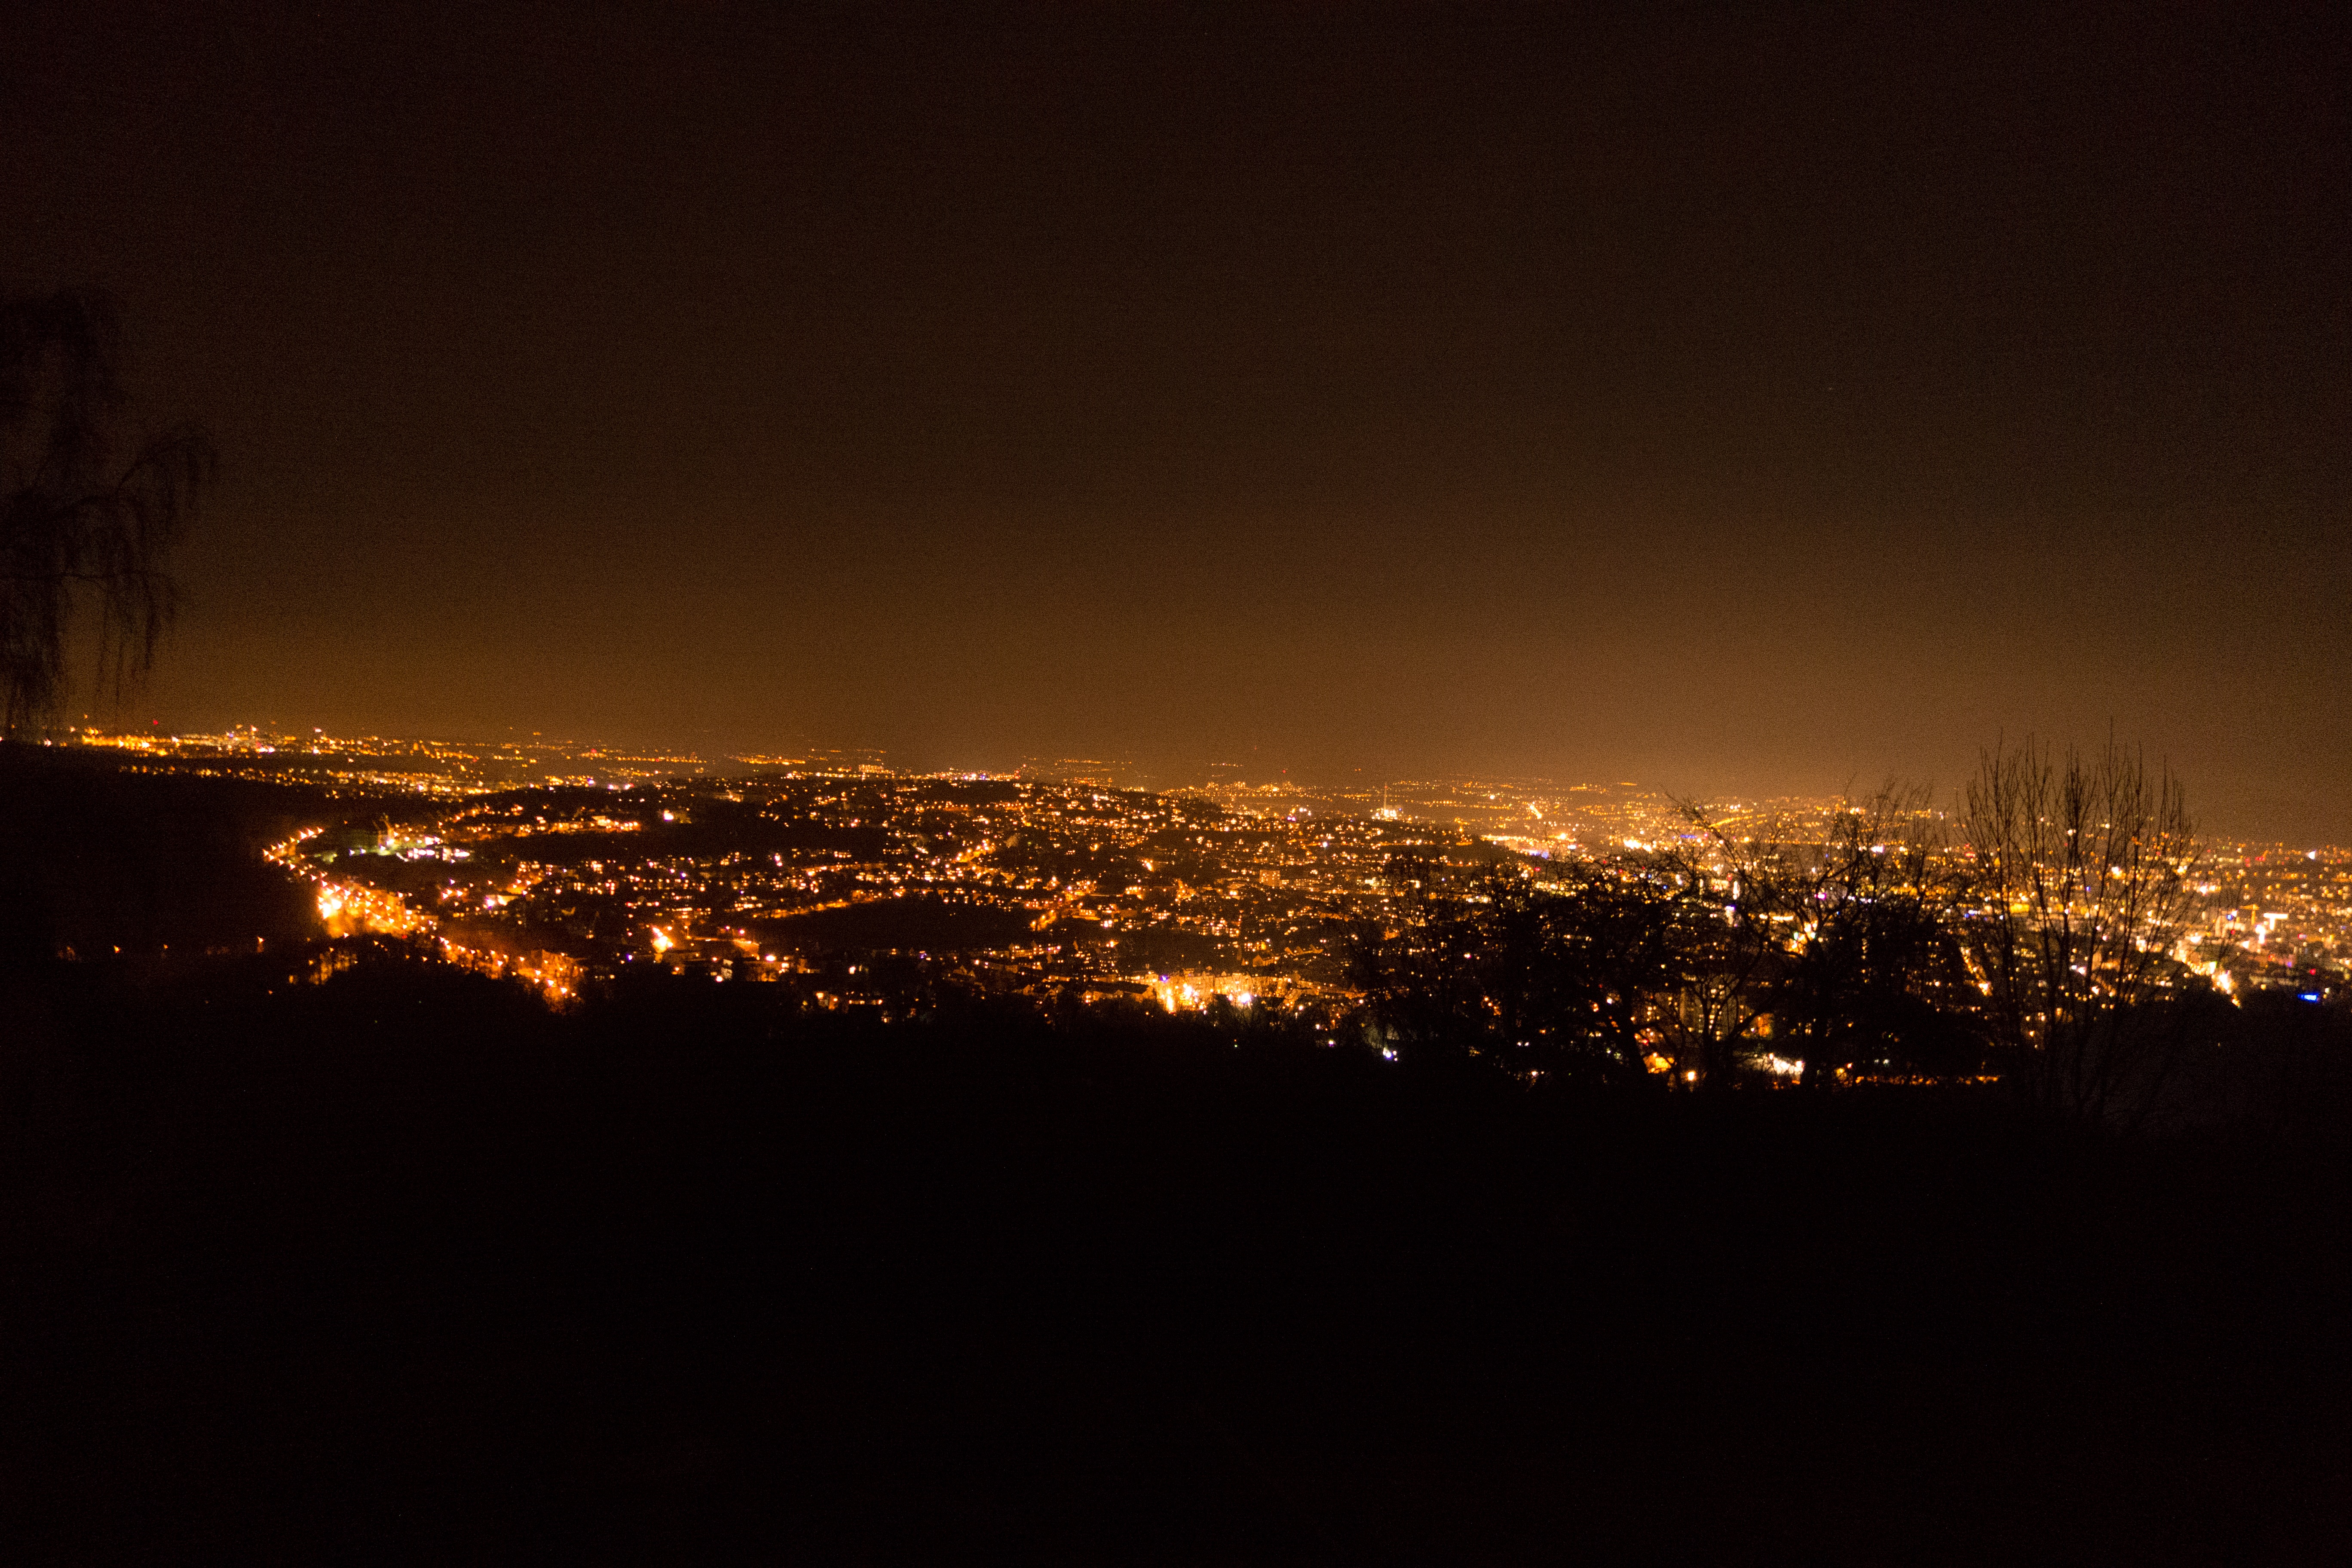
horizon, light, cloud, sky, sunrise, sunset, skyline, night, sunlight, morning, dawn, city, atmosphere, cityscape, dusk, evening, darkness, long exposure, lights, homes, stuttgart, night photograph, atmospheric phenomenon, atmosphere of earth, stuttgart at night